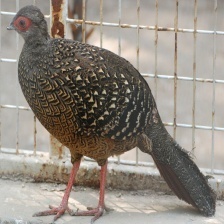
Species: SWINHOES PHEASANT
Scientific name: LOPHURA SWINHOII